Anna Jarvis

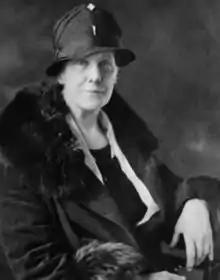

Anna Maria Jarvis (May 1, 1864 – November 24, 1948) was the founder of Mother's Day in the United States. Her mother had frequently expressed a desire to establish such a holiday, and after her mother's death, Jarvis led the movement for the commemoration. However, as the years passed, Jarvis grew disenchanted with the growing commercialization of the observation and even attempted to have Mother's Day rescinded. By the early 1940s, she had become infirm, and was placed in a sanatorium by friends and associates where she died on November 24, 1948. A legend exists that a portion of her medical bills were paid for by florists.